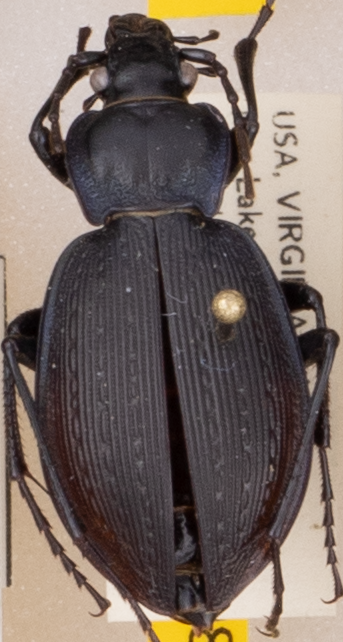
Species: Carabus goryi
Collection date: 2021-06-01
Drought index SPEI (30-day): -1.85
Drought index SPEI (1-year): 0.678
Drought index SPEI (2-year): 1.45